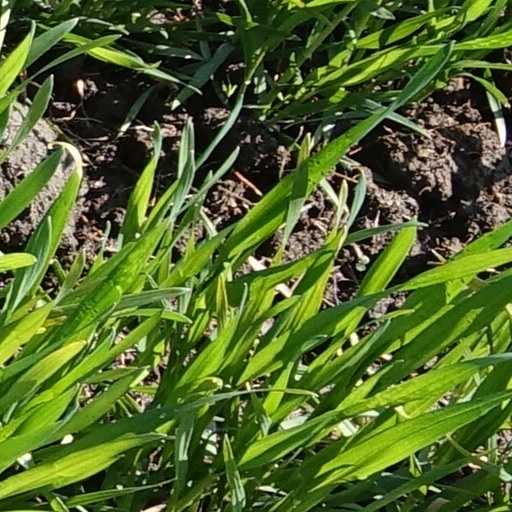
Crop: wheat